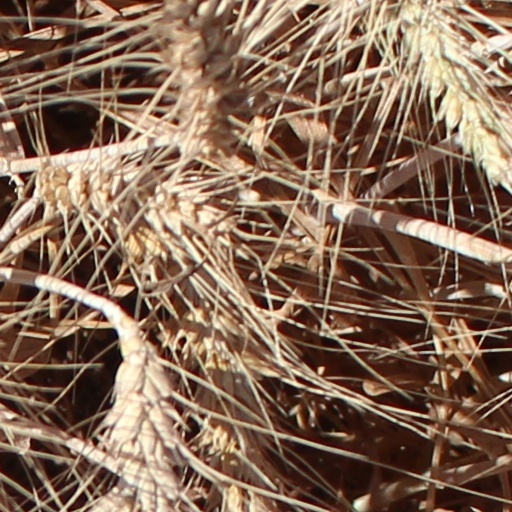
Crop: wheat